Forza Motorsport 4

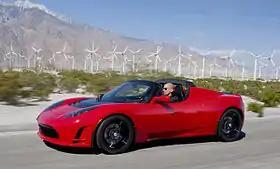
Turn 10 Studios used a Tesla Roadster to record in-game tire sounds due to its quiet demeanor on the road. Its near-silent electric motor gave the developers a clean sound for recording.

Turn 10 identified sound as a cornerstone of the "Forza" experience, and that accuracy and excitement are key to that. The sound design team for "Forza Motorsport 4" set out to make car audio "more visceral" than prior entries in the series. Sounds from over 500 cars were captured on a dyno in a Redmond, WA garage, using the same recording setup first used with the Bizarre Creations' "PGR" games beginning in 2001. Fans of the game were also solicited to bring their own cars for recording. An 8 to 10 channel recording device captured sound from microphones at the engine, intake, and exhaust. High SPL mics were used on the loudest of cars, notably the Mazda 787B, to reduce distortion.